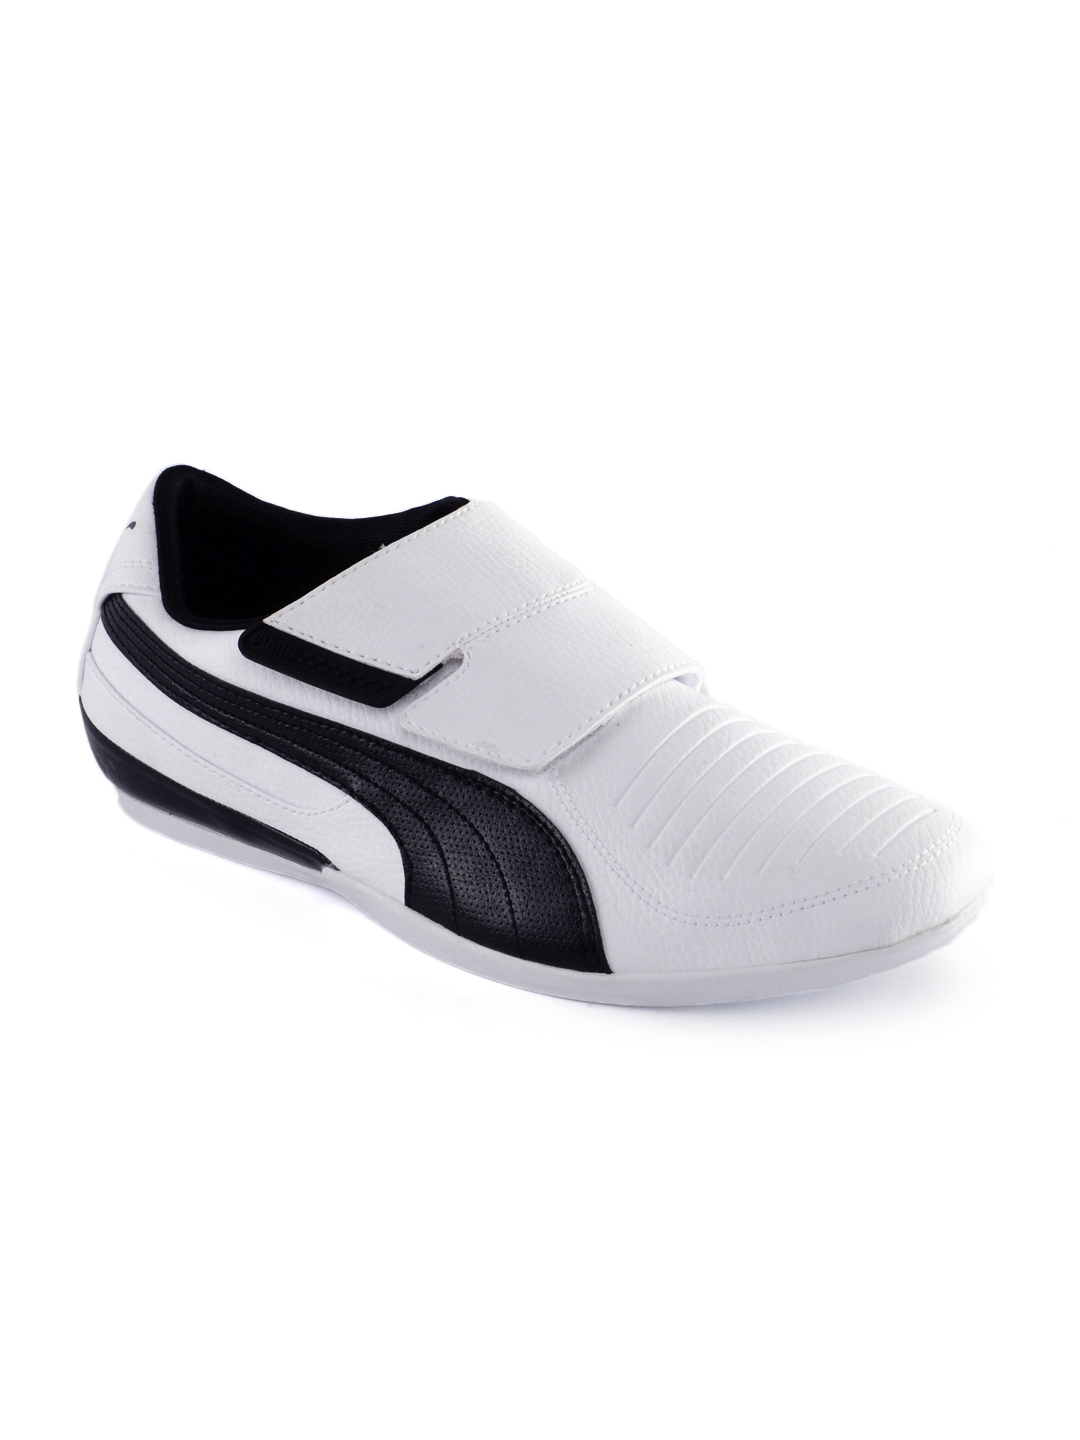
Puma Men Tenkan White Shoes
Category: Footwear / Shoes / Casual Shoes
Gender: Men
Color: White
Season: Summer 2012
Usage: Casual